Aram Shelton

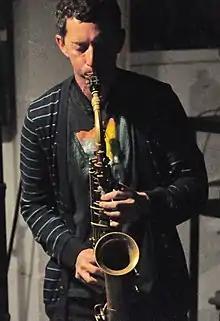
Shelton performing with the Ton Trio at the 20th Olympia Experimental Music Festival, 2014

Aram Shelton is an American composer, improviser and musician (primarily an alto saxophonist, but also playing other single-reed woodwinds), based in Oakland, California. His music has been compared to that of Eric Dolphy, Sun Ra, Archie Shepp, and Albert Ayler.